Matt Calvert

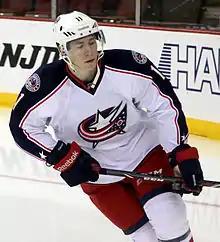
Calvert with the Columbus Blue Jackets in 2014

Matthew Dean Calvert (born December 24, 1989) is a Canadian former professional ice hockey left winger who played for the Columbus Blue Jackets and Colorado Avalanche during his career in the National Hockey League (NHL). He was drafted by the Blue Jackets in the fifth round, 127th overall, of the 2008 NHL Entry Draft.